Serine C-palmitoyltransferase

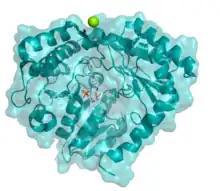
Crystallographic structure of serine palmitoyltransferase from "S. paucimobilis". The cofactor PLP is visible in the center.

In enzymology, a serine "C"-palmitoyltransferase is an enzyme that catalyzes the chemical reaction: